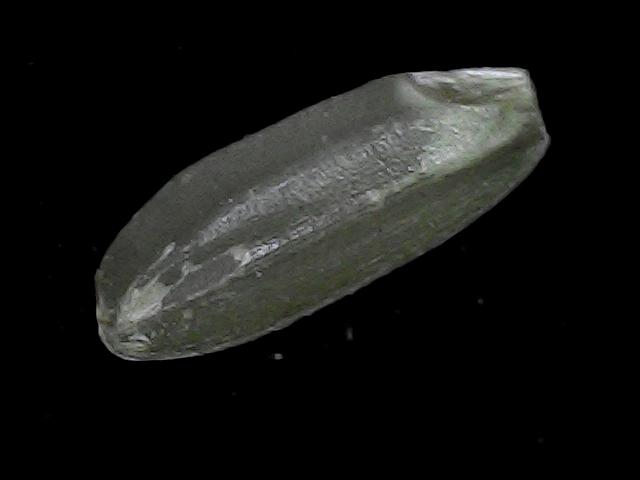
Rice variety: BD93